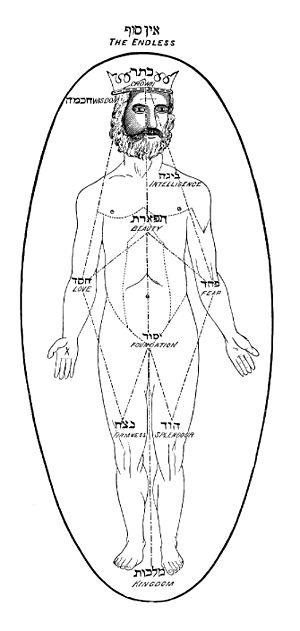
Le tikkoun olam, ou tikkun olam, en hébreu : תיקון עולם, « réparation du monde », est un concept issu de la philosophie et de la littérature juive, recouvrant en grande partie la conception juive de la justice sociale.
La Chevirat haKelim, ou Chevirat hakelim, littéralement la « brisure des vases », est un concept de la Kabbale lourianique. Ce concept joue un rôle majeur dans l’enseignement d’Isaac Louria. La « brisure des vases » définit, selon lui, l'étape charnière entre la troisième et la quatrième phase de la création du monde.
La Kabbale lourianique est issue de l’enseignement d’Isaac Louria, un maître de l’école kabbalistique de Safed, en Galilée. L’ensemble des théories qui la constituent a été exposé par plusieurs de ses disciples, principalement par Haïm Vital et par Joseph Ibn Tabul, dans des ouvrages dont le plus connu est le Sefer Etz Hayyim.
Adam Kadmon est, dans la Kabbale, le premier Monde spirituel qui a existé après que la lumière infinie de Dieu se soit contractée pour laisser place au vide. Adam Kadmon n'est pas Adam, le premier homme, Adam Ha-Rishon de la Bible, que Dieu a créé à partir de la poussière. Le royaume spirituel de l'Adam Kadmon correspond aux attributs divins. Il est la volonté divine et le programme de la Création.
Le tsimtsoum est un concept de la Kabbale. Il traite d'un processus précédant la création du monde selon la tradition juive. Ce concept dérive des enseignements d'Isaac Louria, Ari zal de l'école kabbalistique de Safed, et peut se résumer comme étant le phénomène de contraction de Dieu dans le but de permettre l'existence d'une réalité extérieure à lui.
La Kabbale est une tradition ésotérique du judaïsme, présentée comme la « Loi orale et secrète » donnée par YHWH à Moïse sur le mont Sinaï, en même temps que la « Loi écrite et publique ». Elle trouve sa source dans les courants mystiques du judaïsme synagogal antique.